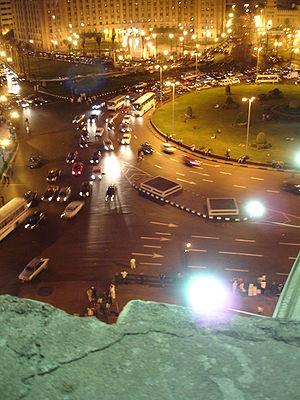
La place Tahrir, littéralement « place de la Libération » est une des principales places publiques du Caire, en Égypte.